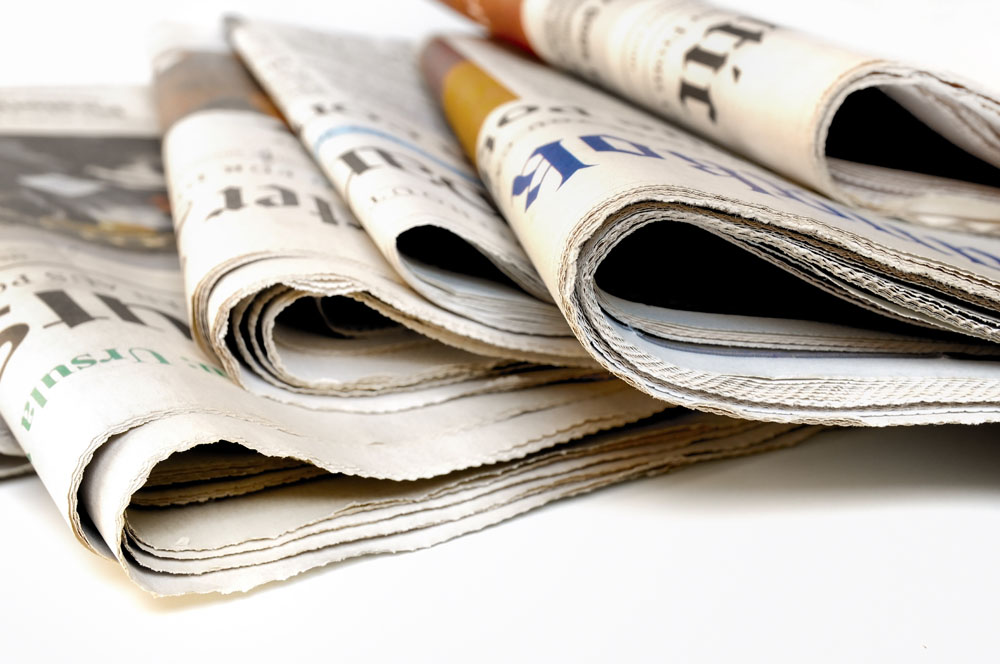
Label: paper